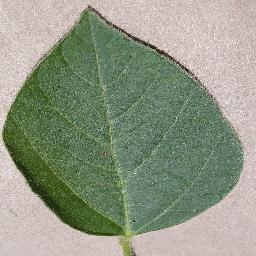
Label: Soybean___healthy